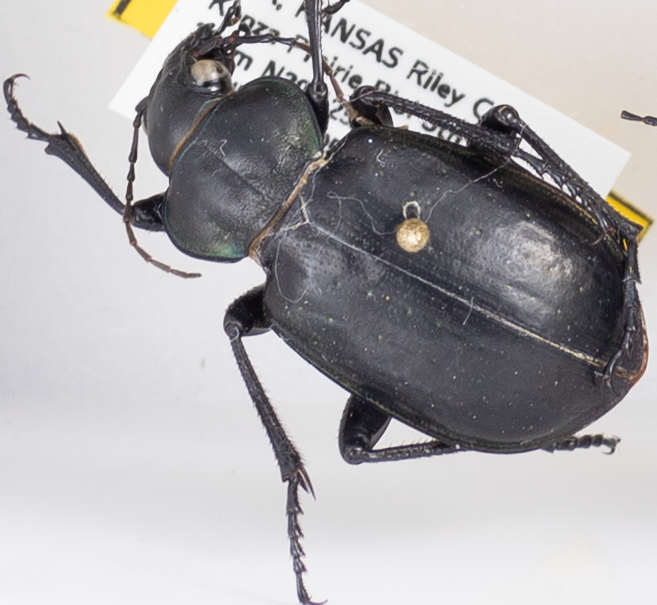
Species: Calosoma affine
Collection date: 2019-06-05
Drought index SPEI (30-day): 1.608
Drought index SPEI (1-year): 1.498
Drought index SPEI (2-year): -0.086